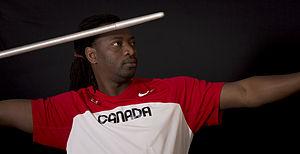
Javelot Gold
Issa Ouédraogo est un athlète paralympique, champion canadien au lancer de poids, de disque et de javelot, et détenteur du record canadien au lancer du poids, catégorie F57.